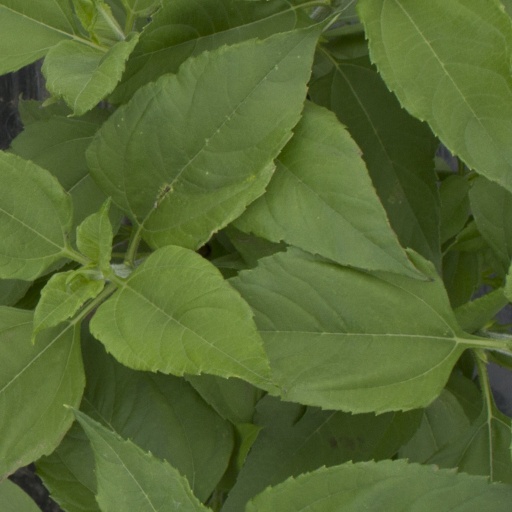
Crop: Jerusalem artichoke